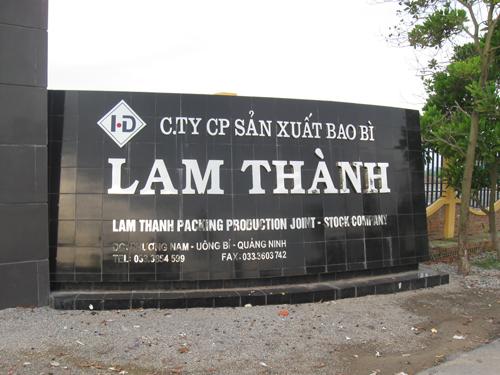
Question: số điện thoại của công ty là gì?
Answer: là 0333854599